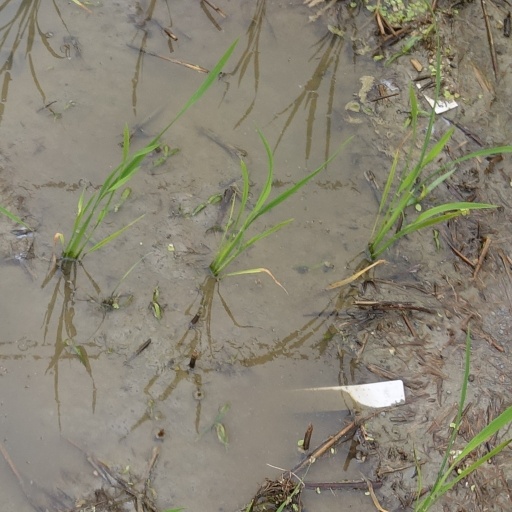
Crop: rice